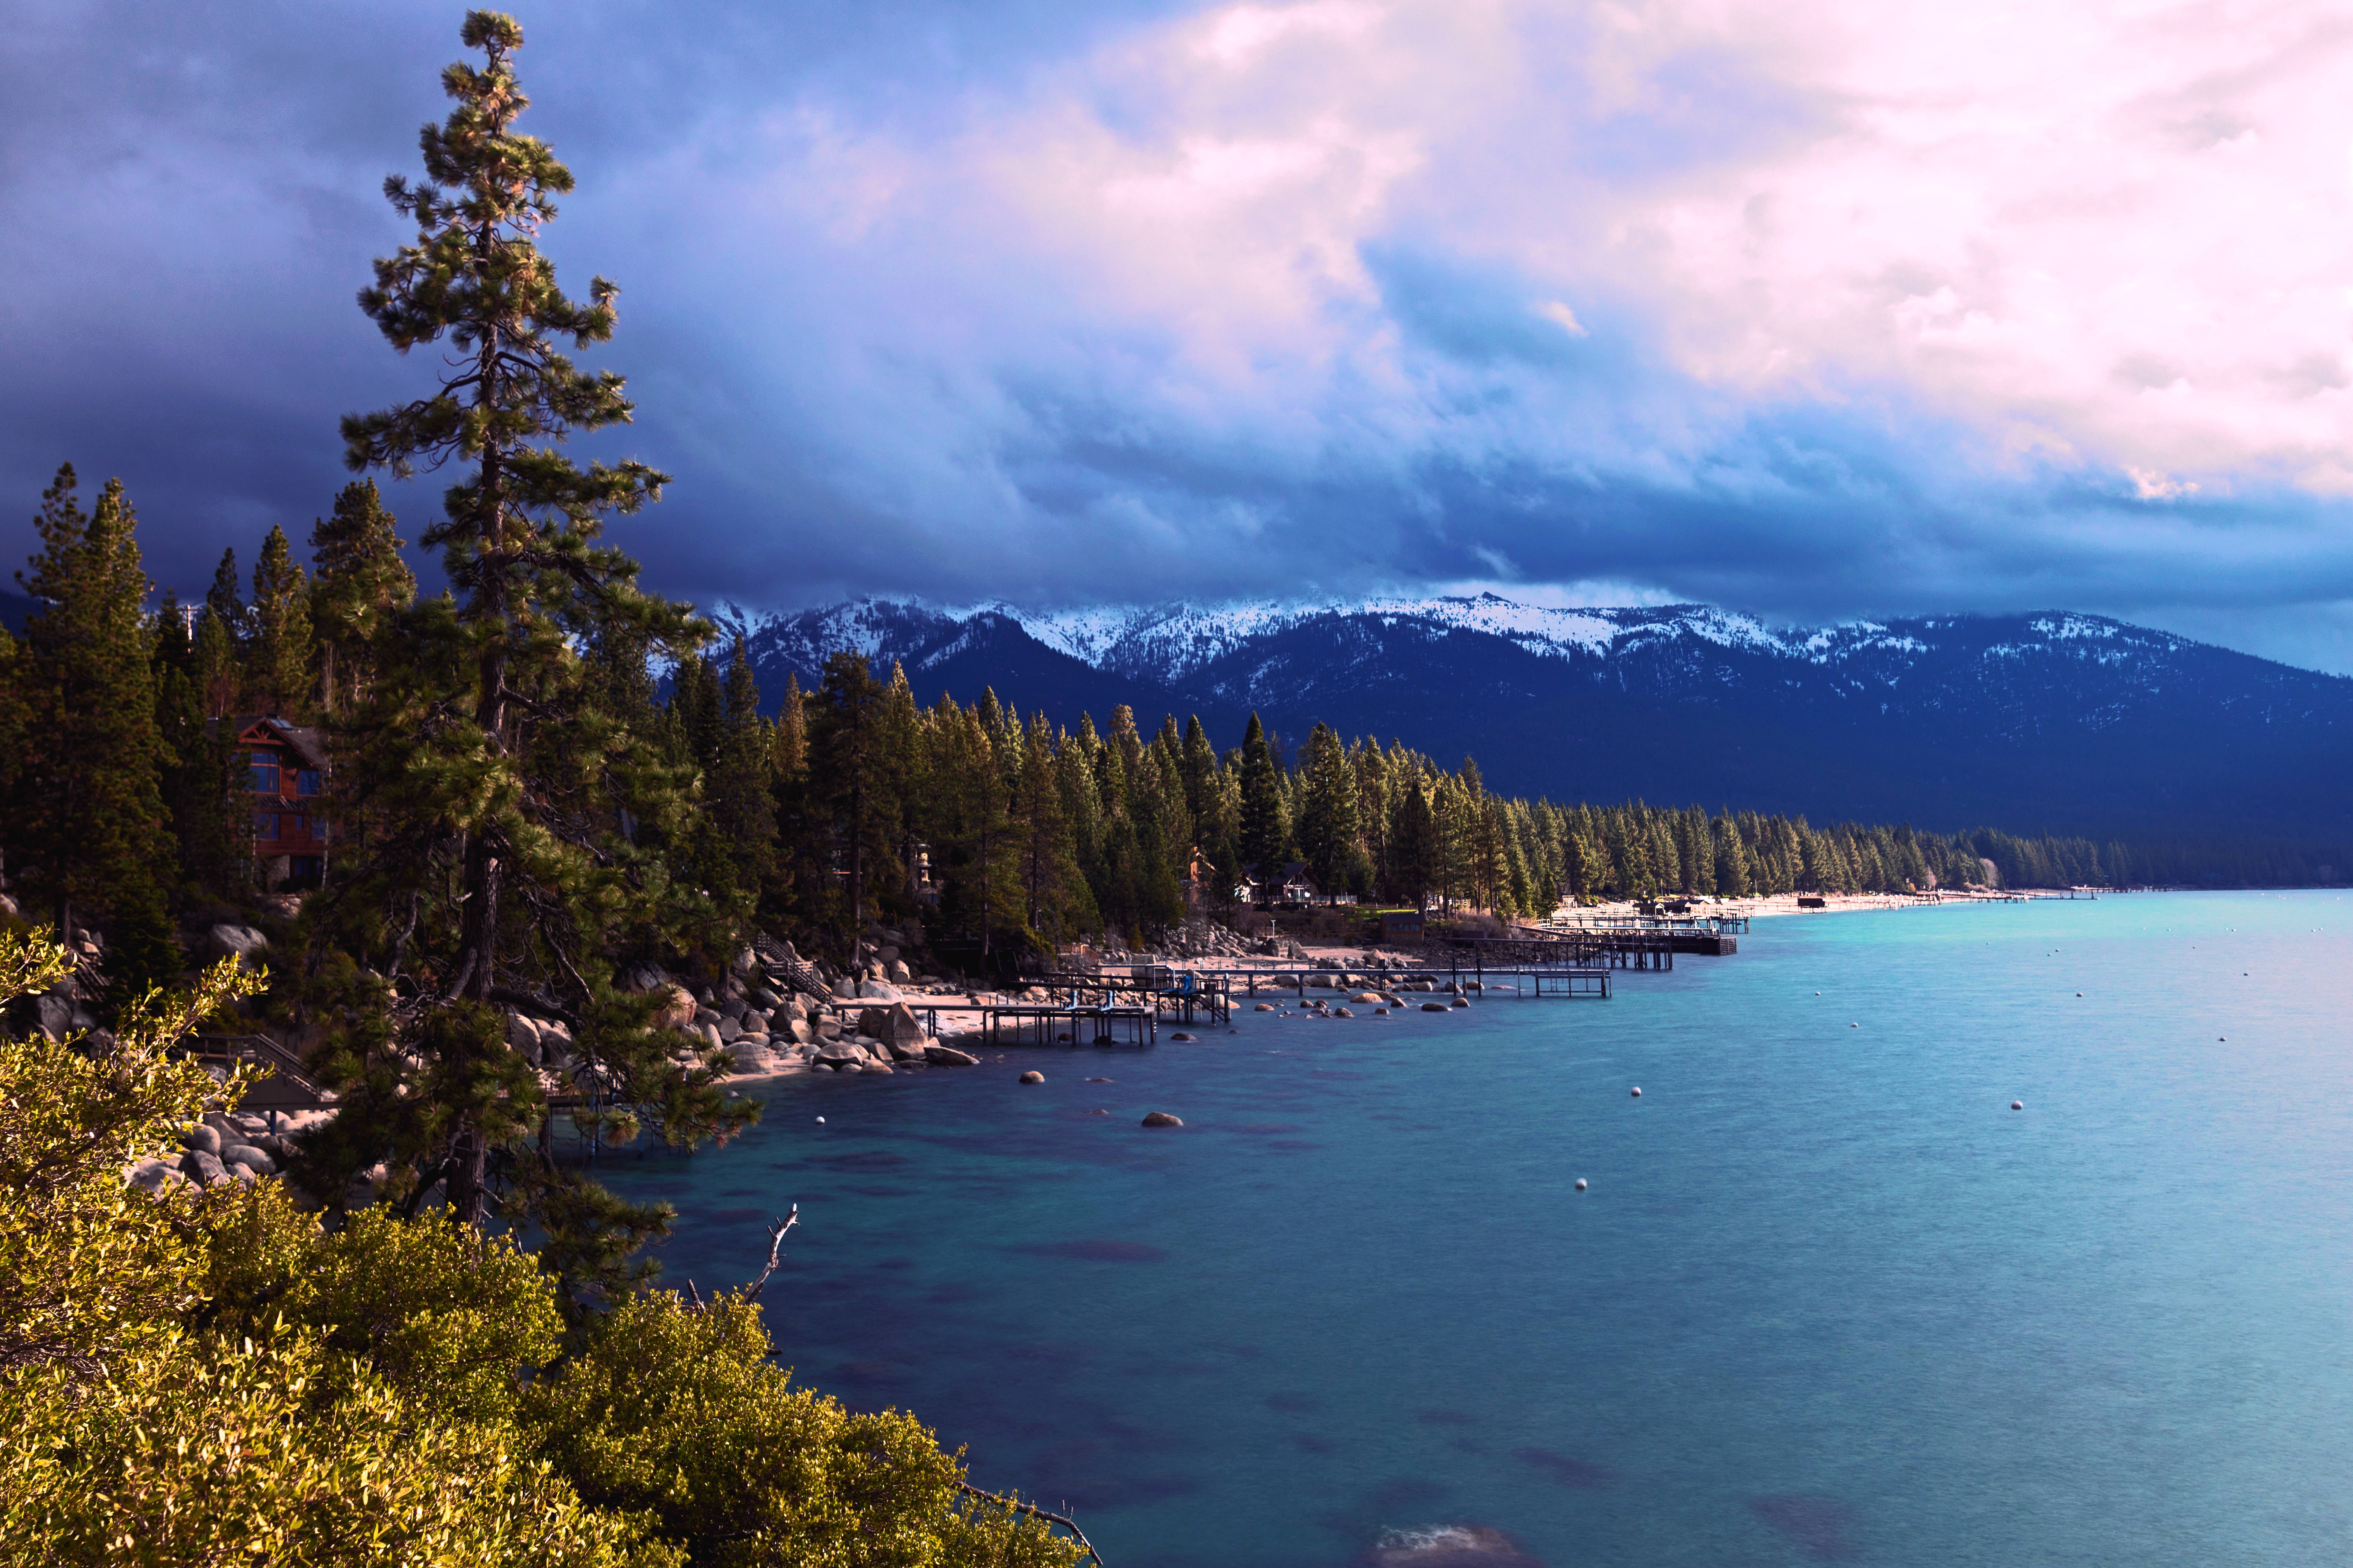
beach, landscape, sea, coast, tree, water, nature, forest, wilderness, mountain, snow, cloud, sky, lake, mountain range, summer, travel, shoreline, recreation, dusk, foliage, reflection, tranquil, scenic, bay, island, reservoir, seashore, body of water, conifer, trees, rocks, outdoors, docks, woods, clouds, daylight, mountains, loch, landform, snow capped mountains, mountainous landforms